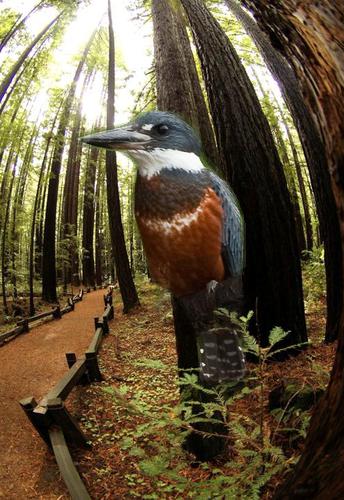
Bird species: Ringed_Kingfisher
Bird type: landbird
Background: land